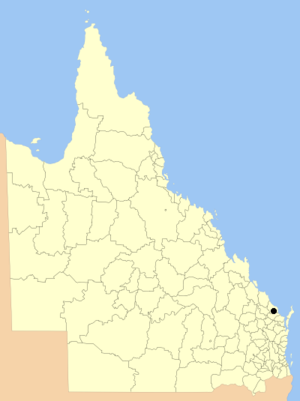
La ville de Bundaberg était une zone d'administration locale à l'est du Queensland en Australie.